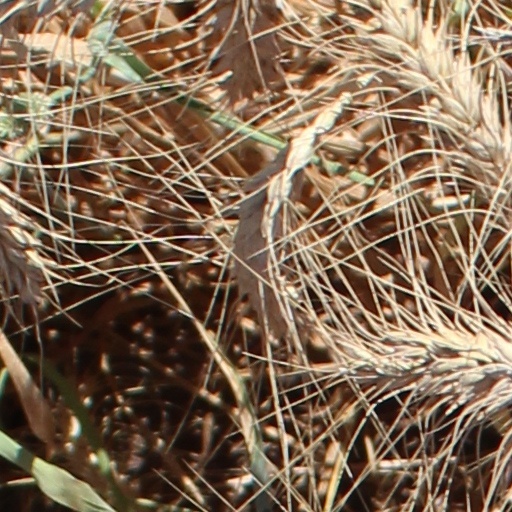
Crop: wheat